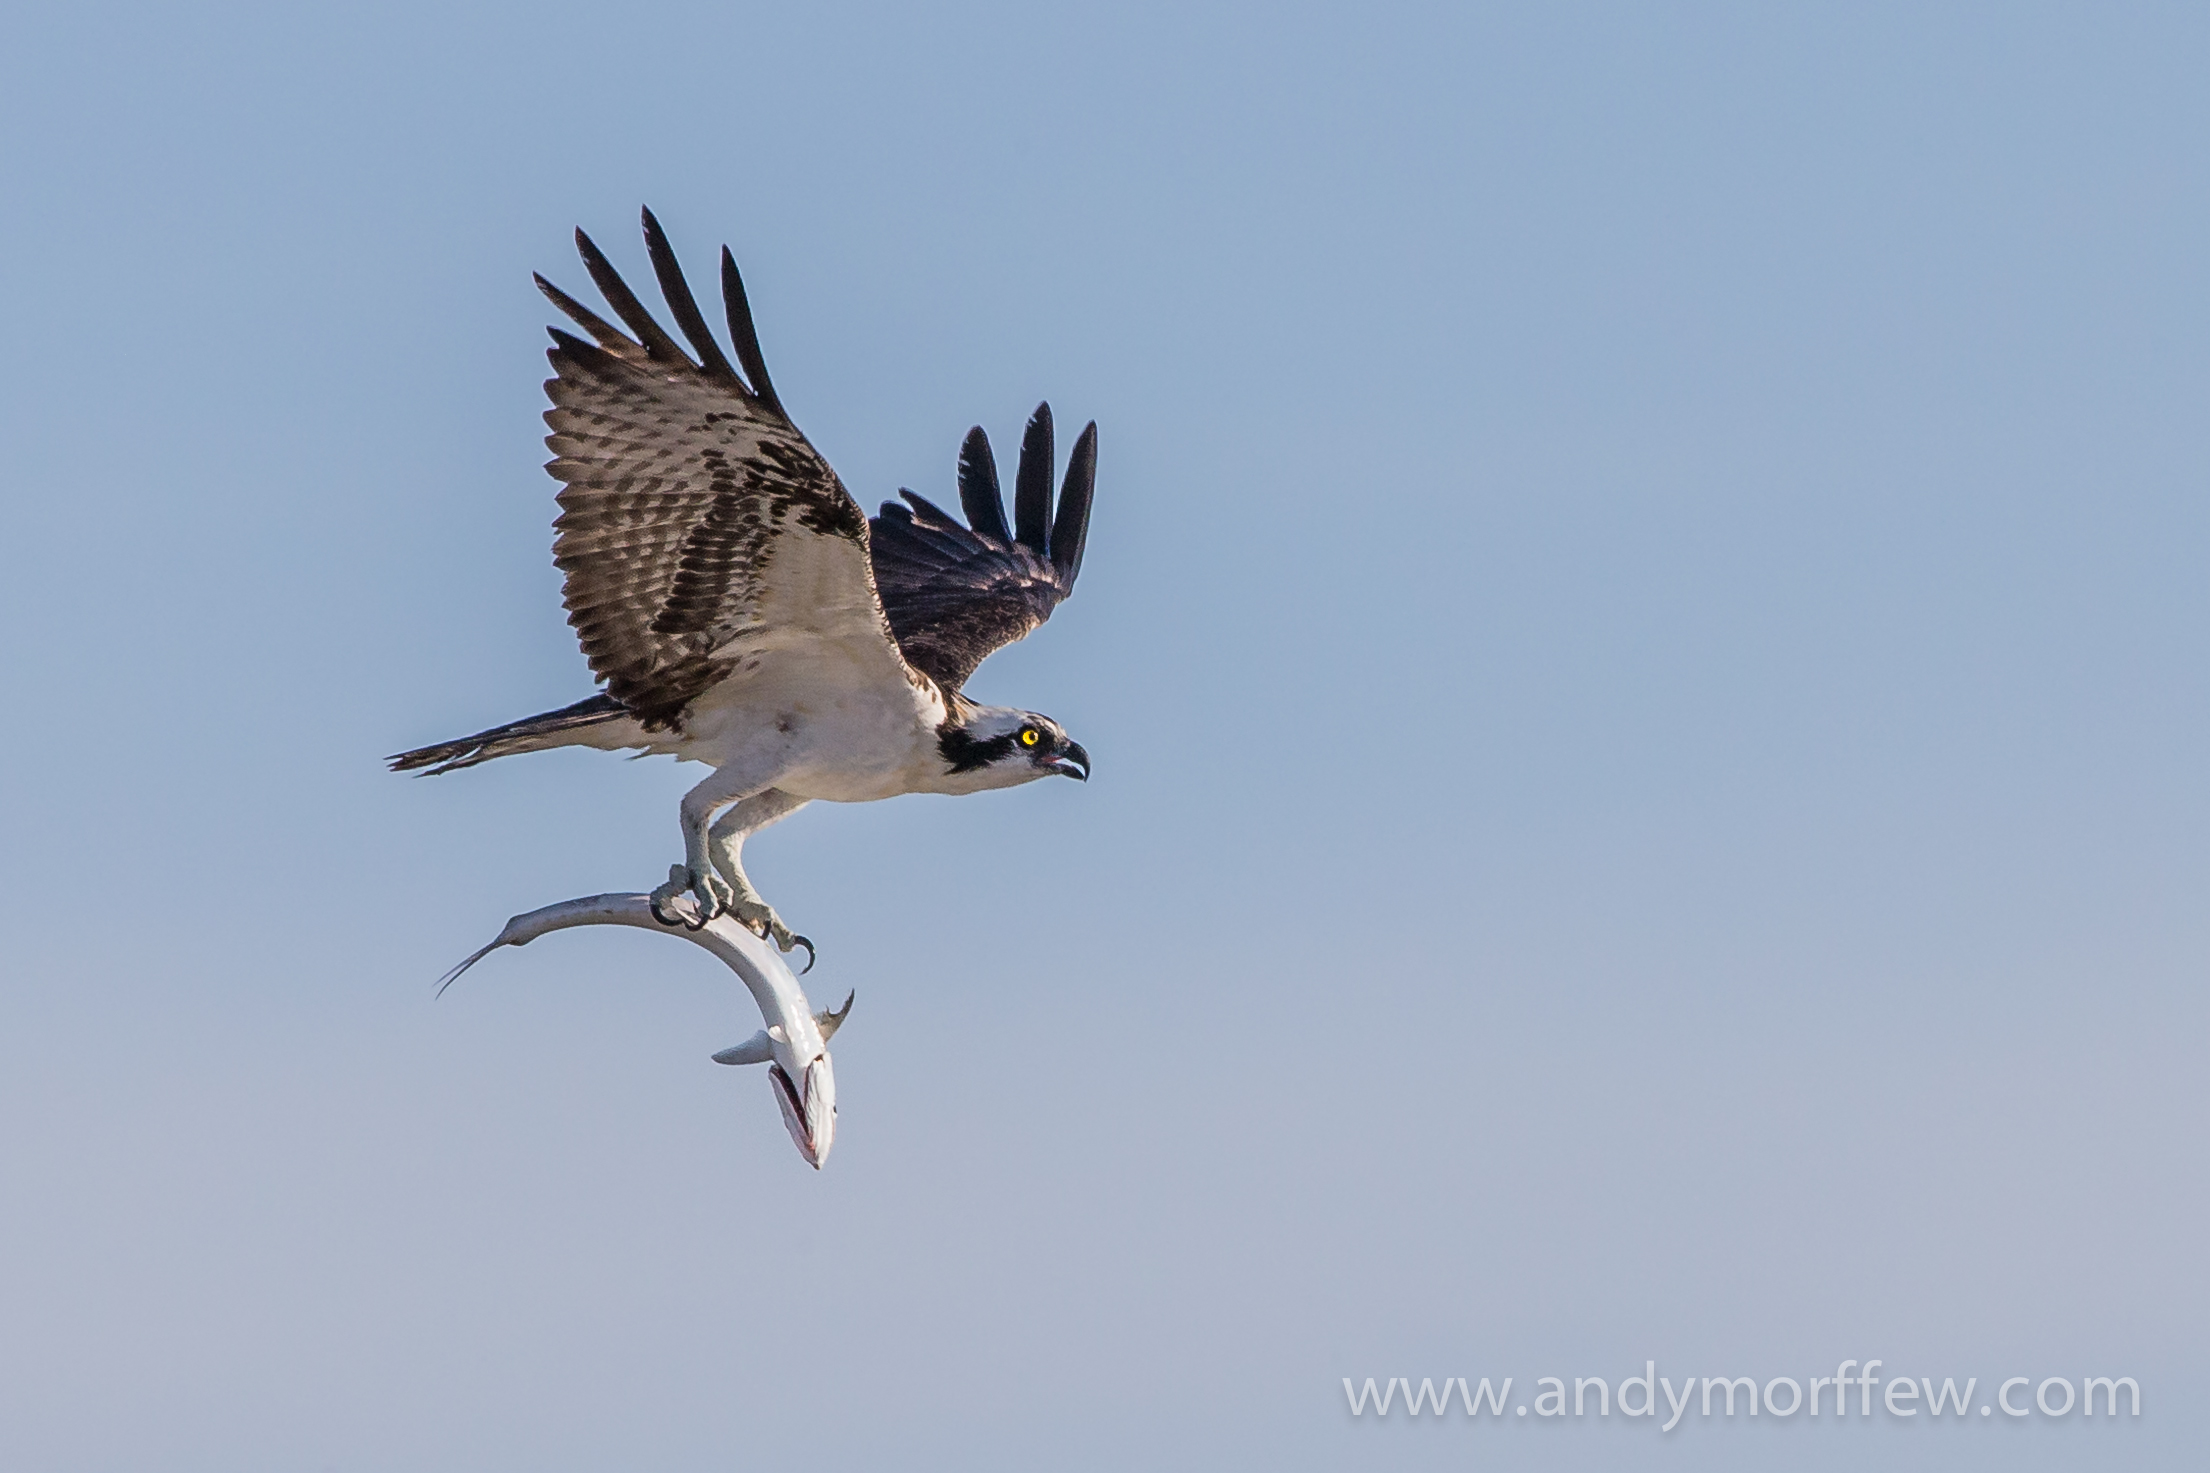
bird, wing, beak, flight, hawk, fish, fauna, bird of prey, vertebrate, osprey, falcon, florida, bif, andymorffew, morffew, naturethroughthelens, marcoisland, tigertailbeach, perching bird, accipitriformes